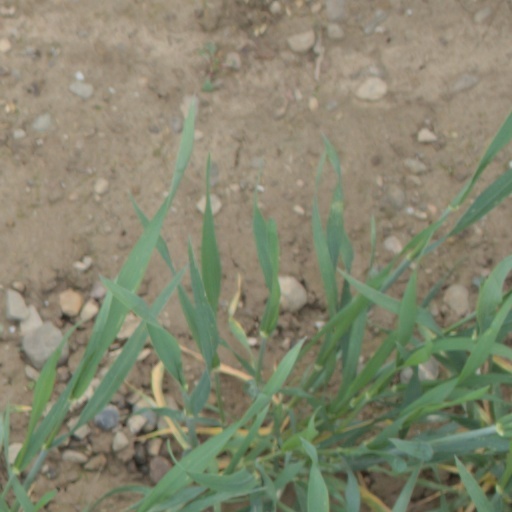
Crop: wheat